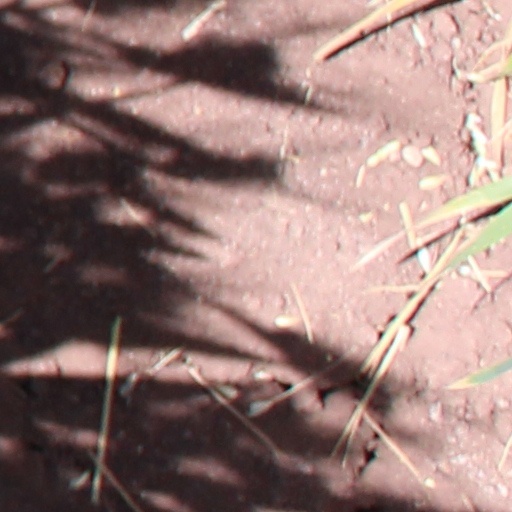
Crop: wheat